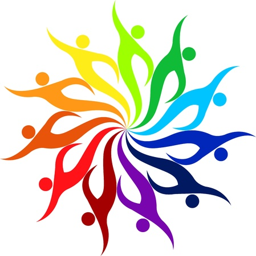
illustration art of a human with isolated background illustration